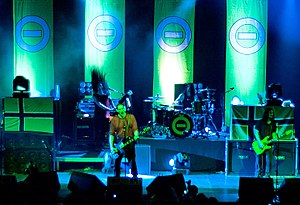
Gothic metal / Historie / Oprindelse / Andre pionerer
Type O Negative, optræder i Columbiahallen i Berlin, Tyskland, er et af de tidligste gothic metal bands.
Gothic metal, goth metal eller gotisk metal er en undergenre af heavy metal. Den kombinerer den mørke, melankolske gothic rock med de aggressive træk fra heavy metal. Genren opstod i 1990'erne, hvor den udsprang fra death/doom metal, en fusion af døds- og doom metal. Gothic metal-bands kendt for, at indføre den gotiske musikstil til forskellige former for heavy metal. Sangteksterne er generelt melodramatiske og sørgmodige med inspiration fra gotisk fiktion såvel som bandmedlemmernes personlige oplevelser.